Peter II of Moldavia

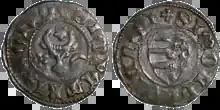
Coins of Peter II. The left one depicts the Moldavian bull's head, and the right one, the coat-of-arms of the <a href="https%3A//wappenwiki.org/index.php/House_of_Musat">House of Mușat (1375-1391)

During his reign, a number of important coins were minted; the ones attributed to him, known so far, are: groschen and far more rare half-groschen made of silver. Their design became the standard for coins minted by later Moldavian rulers.